Mission of Honor

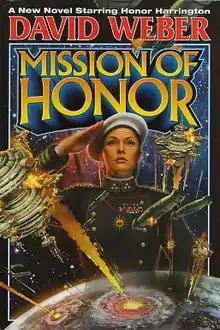
First edition

Mission of Honor is a science fiction novel by American writer David Weber, published on June 22, 2010 by Baen Books. It is the twelfth novel set in the Honorverse in the main Honor Harrington series.